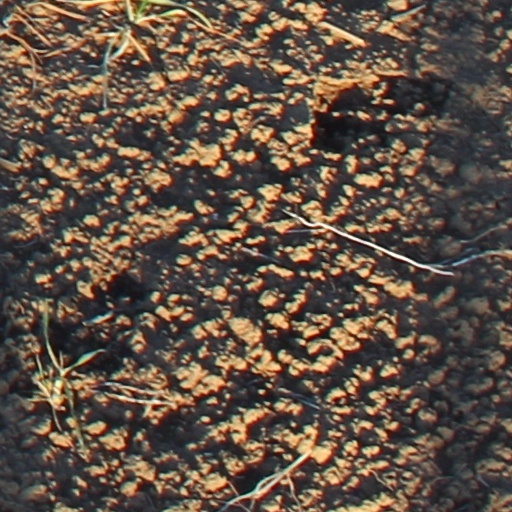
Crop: wheat